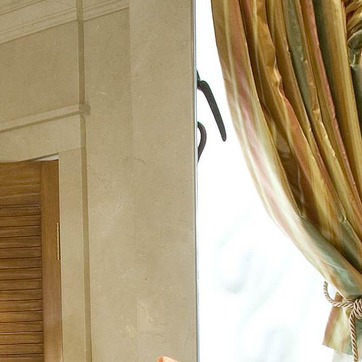
Material: mirror